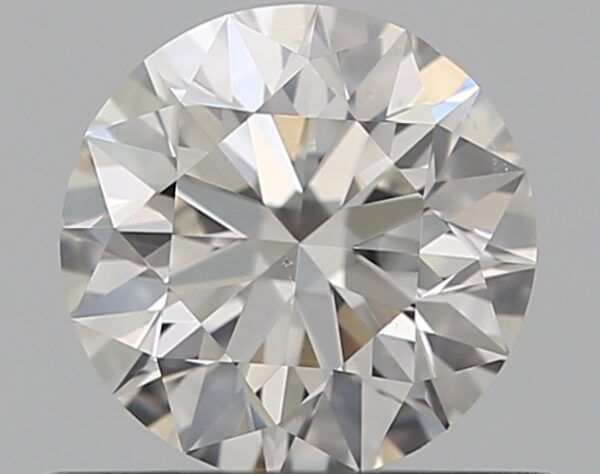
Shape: round
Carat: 0.5
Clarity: VS2
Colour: H
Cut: EX
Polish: EX
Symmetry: EX
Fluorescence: N
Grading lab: GIA
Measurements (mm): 5.03 x 5.07 x 3.17